Hundred Years' War

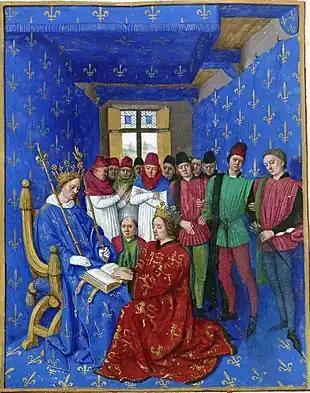
Homage of Edward I of England (kneeling) to Philip IV of France (seated), 1286. As Duke of Aquitaine, Edward was also a vassal to the French king (illumination by Jean Fouquet from the "Grandes Chroniques de France" in the Bibliothèque Nationale de France, Paris).

Tensions between the French and English monarchies can be traced back to the 1066 Norman Conquest of England, in which the English throne was seized by the Duke of Normandy, a vassal of the King of France. As a result, the crown of England was held by a succession of nobles who already owned lands in France, which put them among the most influential subjects of the French king, as they could now draw upon the economic power of England to enforce their interests in the mainland. To the kings of France, this threatened their royal authority, and so they would constantly try to undermine English rule in France, while the English monarchs would struggle to protect and expand their lands. This clash of interests was the root cause of much of the conflict between the French and English monarchies throughout the medieval era.